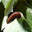
Label: caterpillar